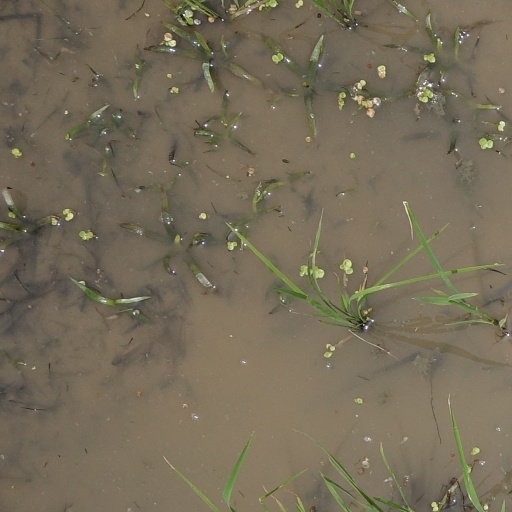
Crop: rice